AO Tennis 2

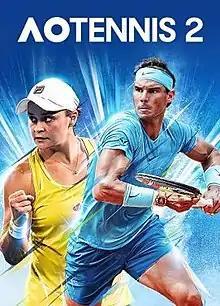
Cover of the game featuring Ashleigh Barty (left) and Rafael Nadal (right)

AO Tennis 2 is a tennis video game developed by Big Ant Studios and published by Nacon. It is the sequel to "AO Tennis" and holds the official license of the tennis Grand Slam Australian Open. The game was initially released on 9 January 2020 for Microsoft Windows, Nintendo Switch, PlayStation 4 and Xbox One.